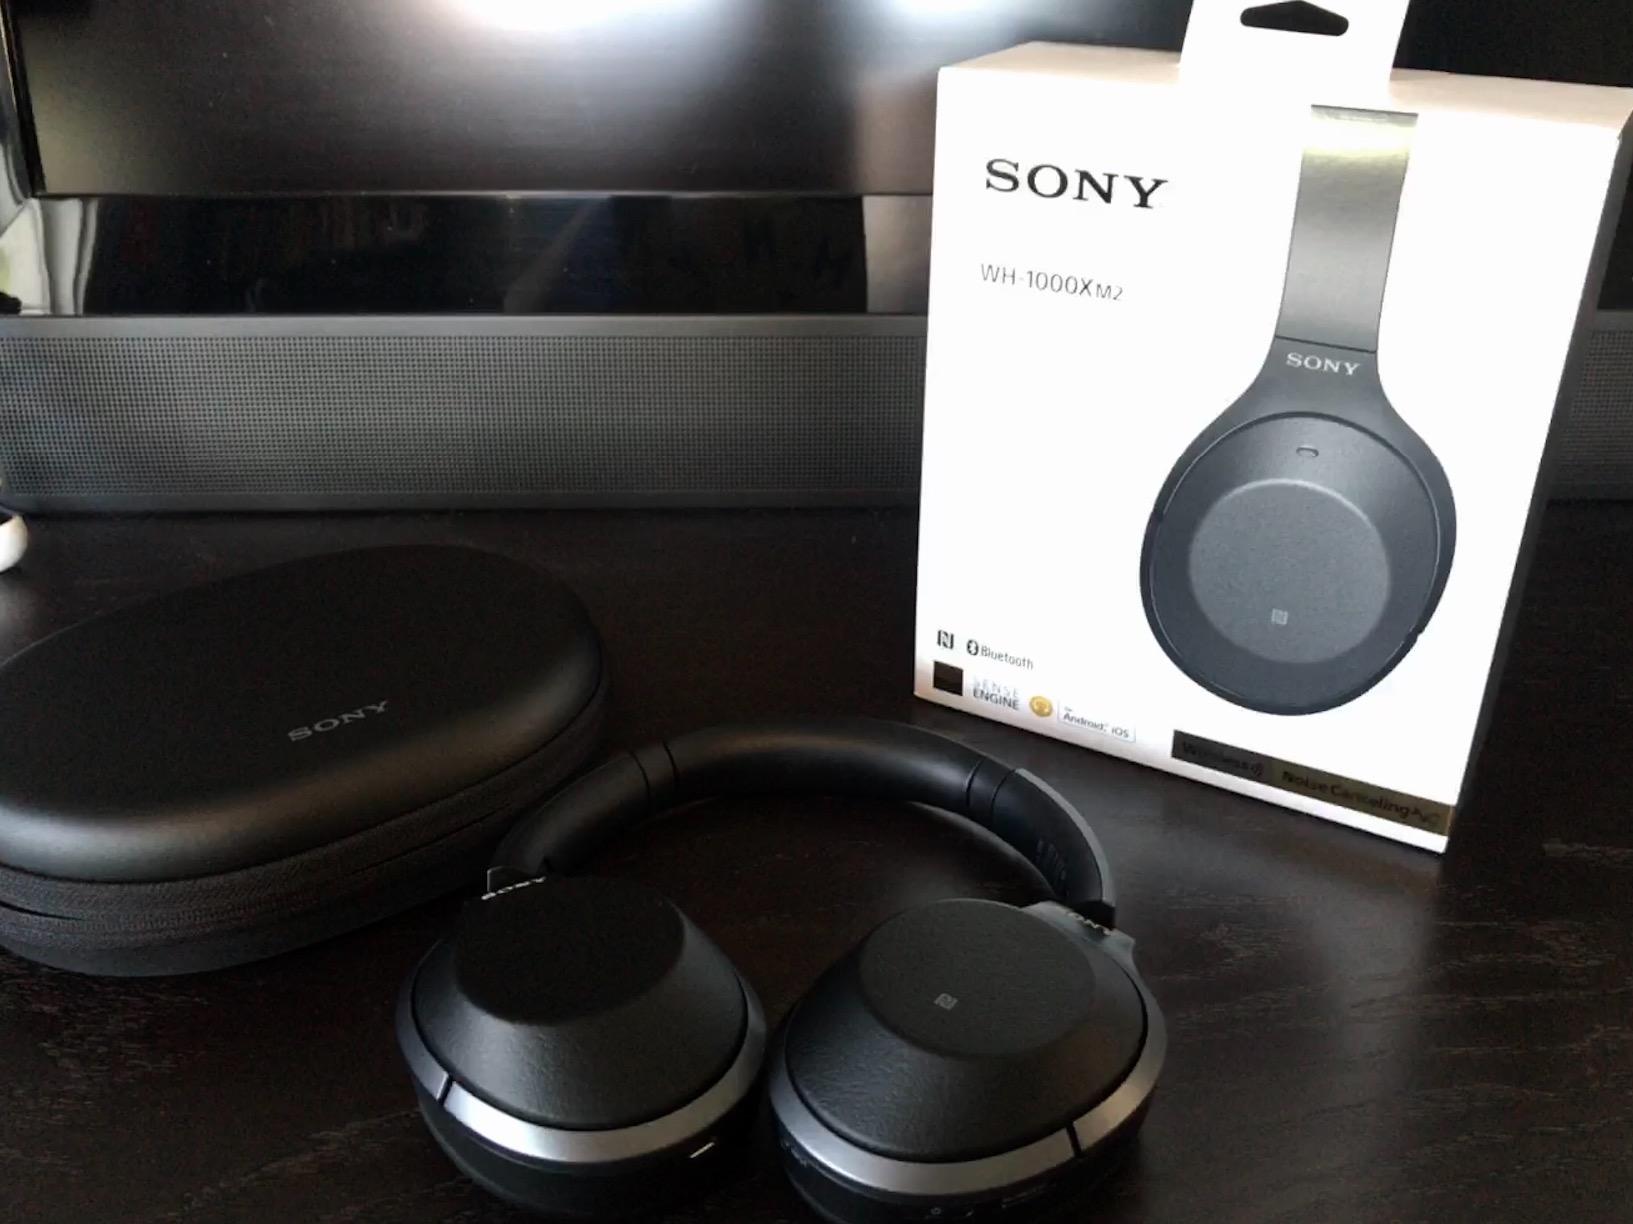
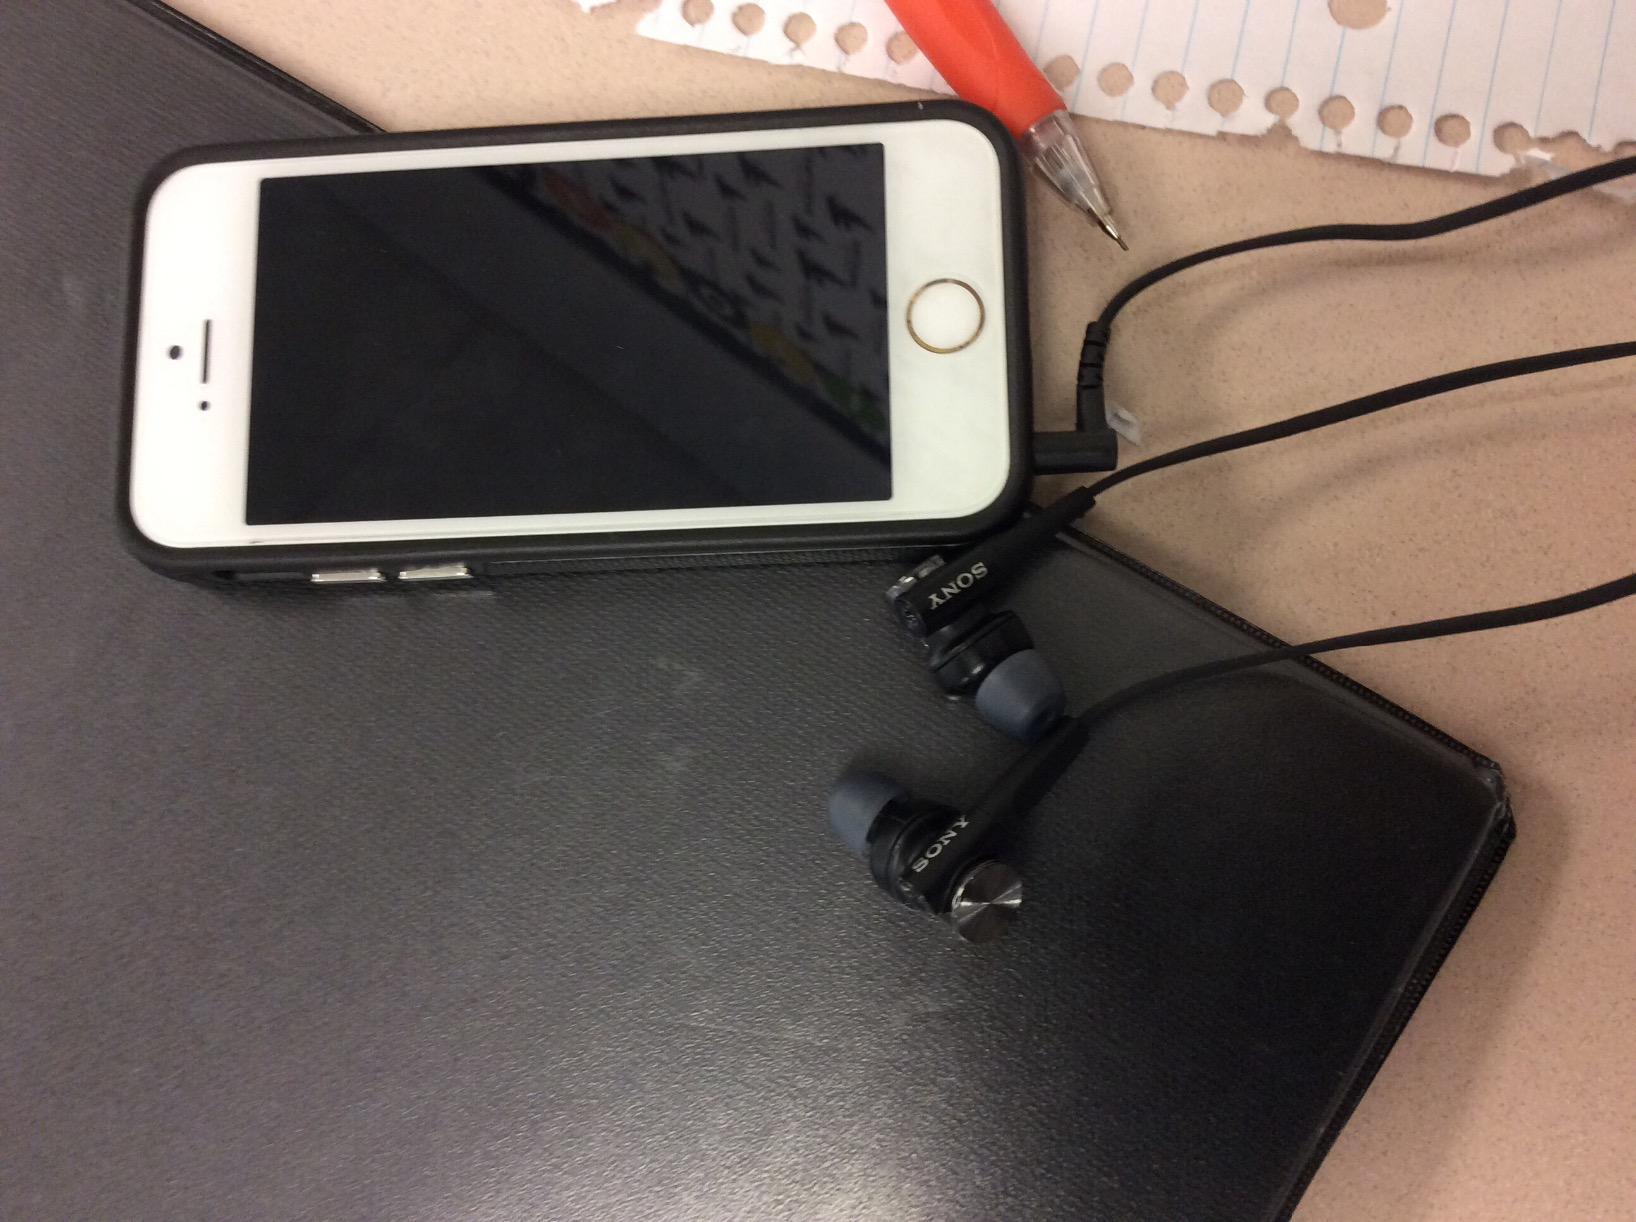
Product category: headphones
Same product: no